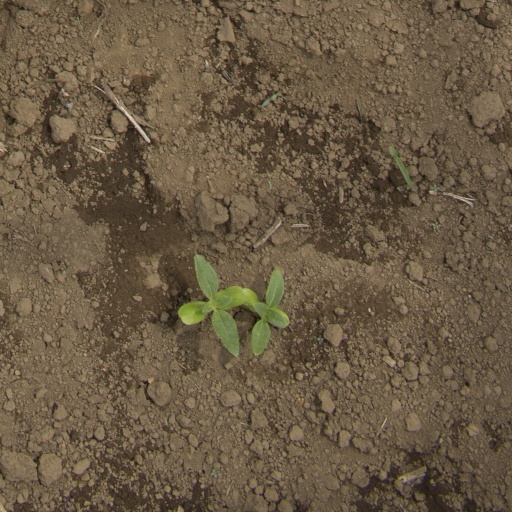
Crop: Jerusalem artichoke